Qu'Appelle, Saskatchewan

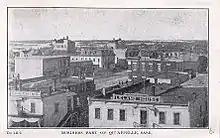
The once-thriving business district of Qu'Appelle, circa 1905. The Queen's Hotel, where General Middleton billeted during the Riel Rebellion, is the mansard-roofed building in the centre of the photograph. Virtually all buildings in the photograph are now gone.

Like many small Canadian prairie towns, Qu'Appelle has had a considerably livelier past than its present. A Hudson's Bay Company trading post temporarily stood southwest of the future site of the town from 1854 through 1864 when it was re-located back to its previous site, the modern Fort Qu'Appelle in the Qu'Appelle Valley.